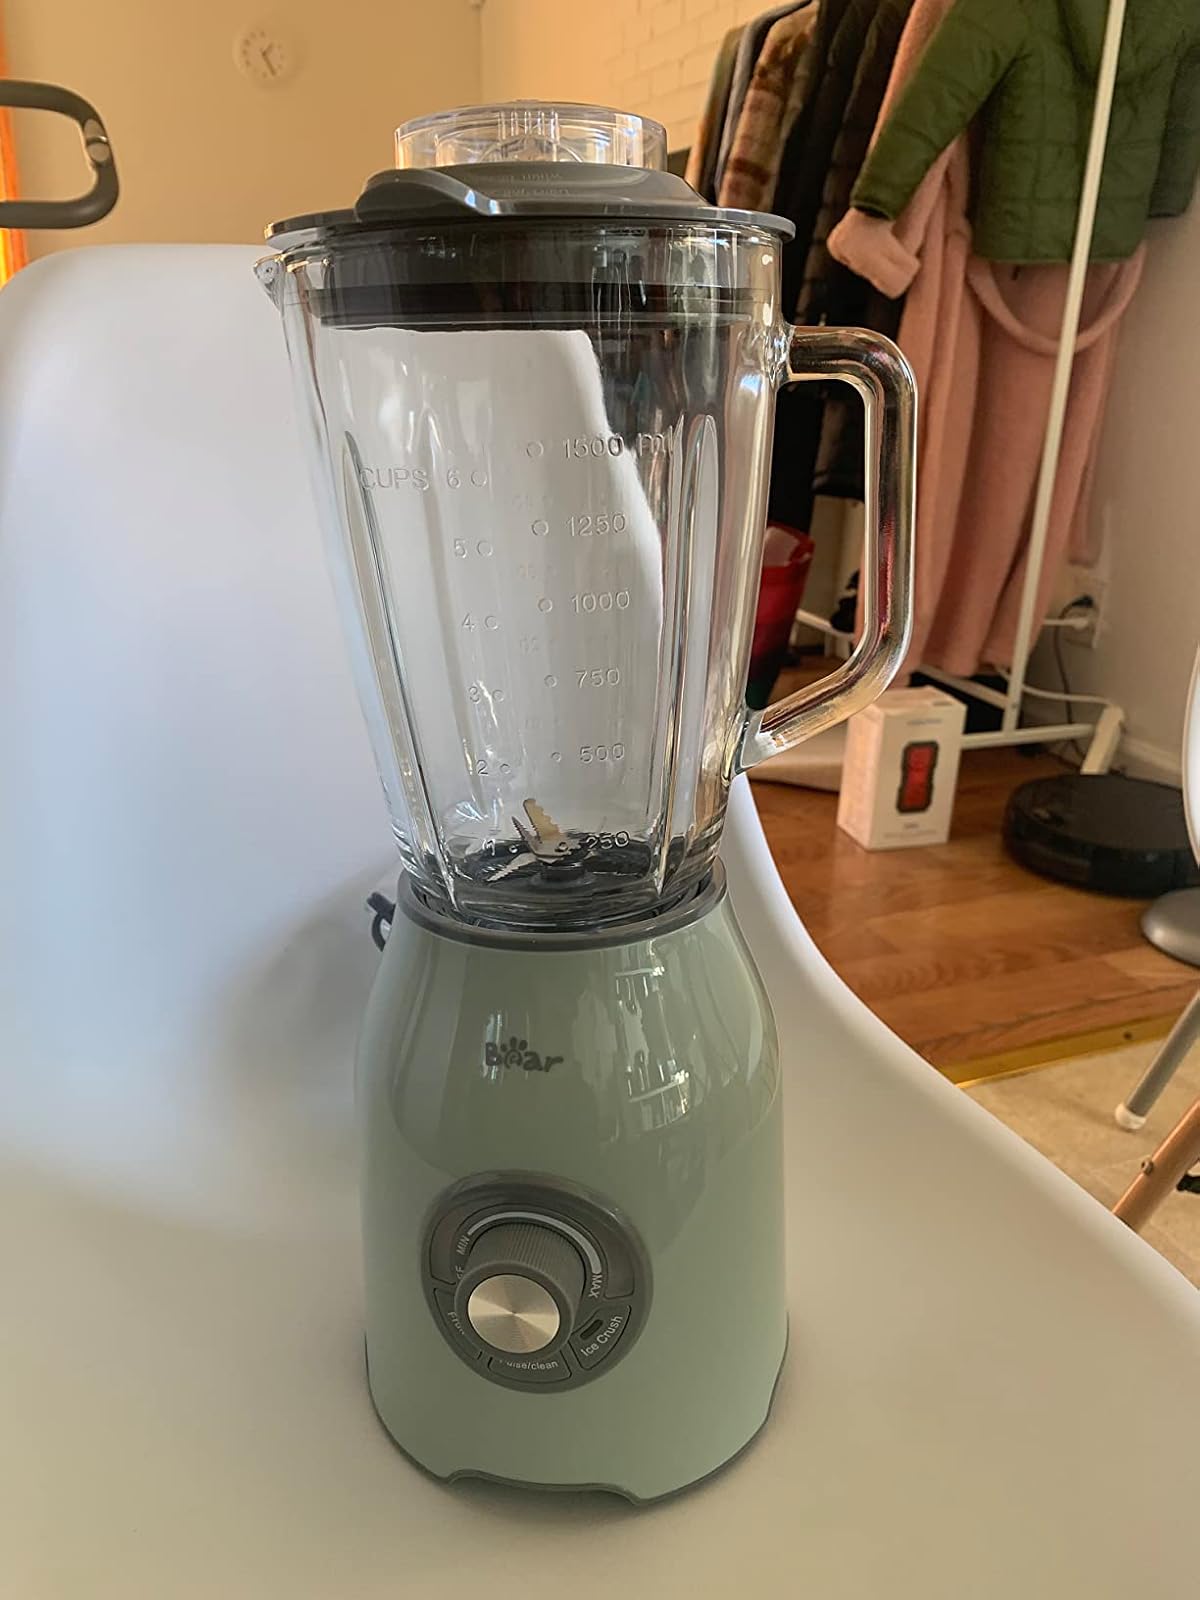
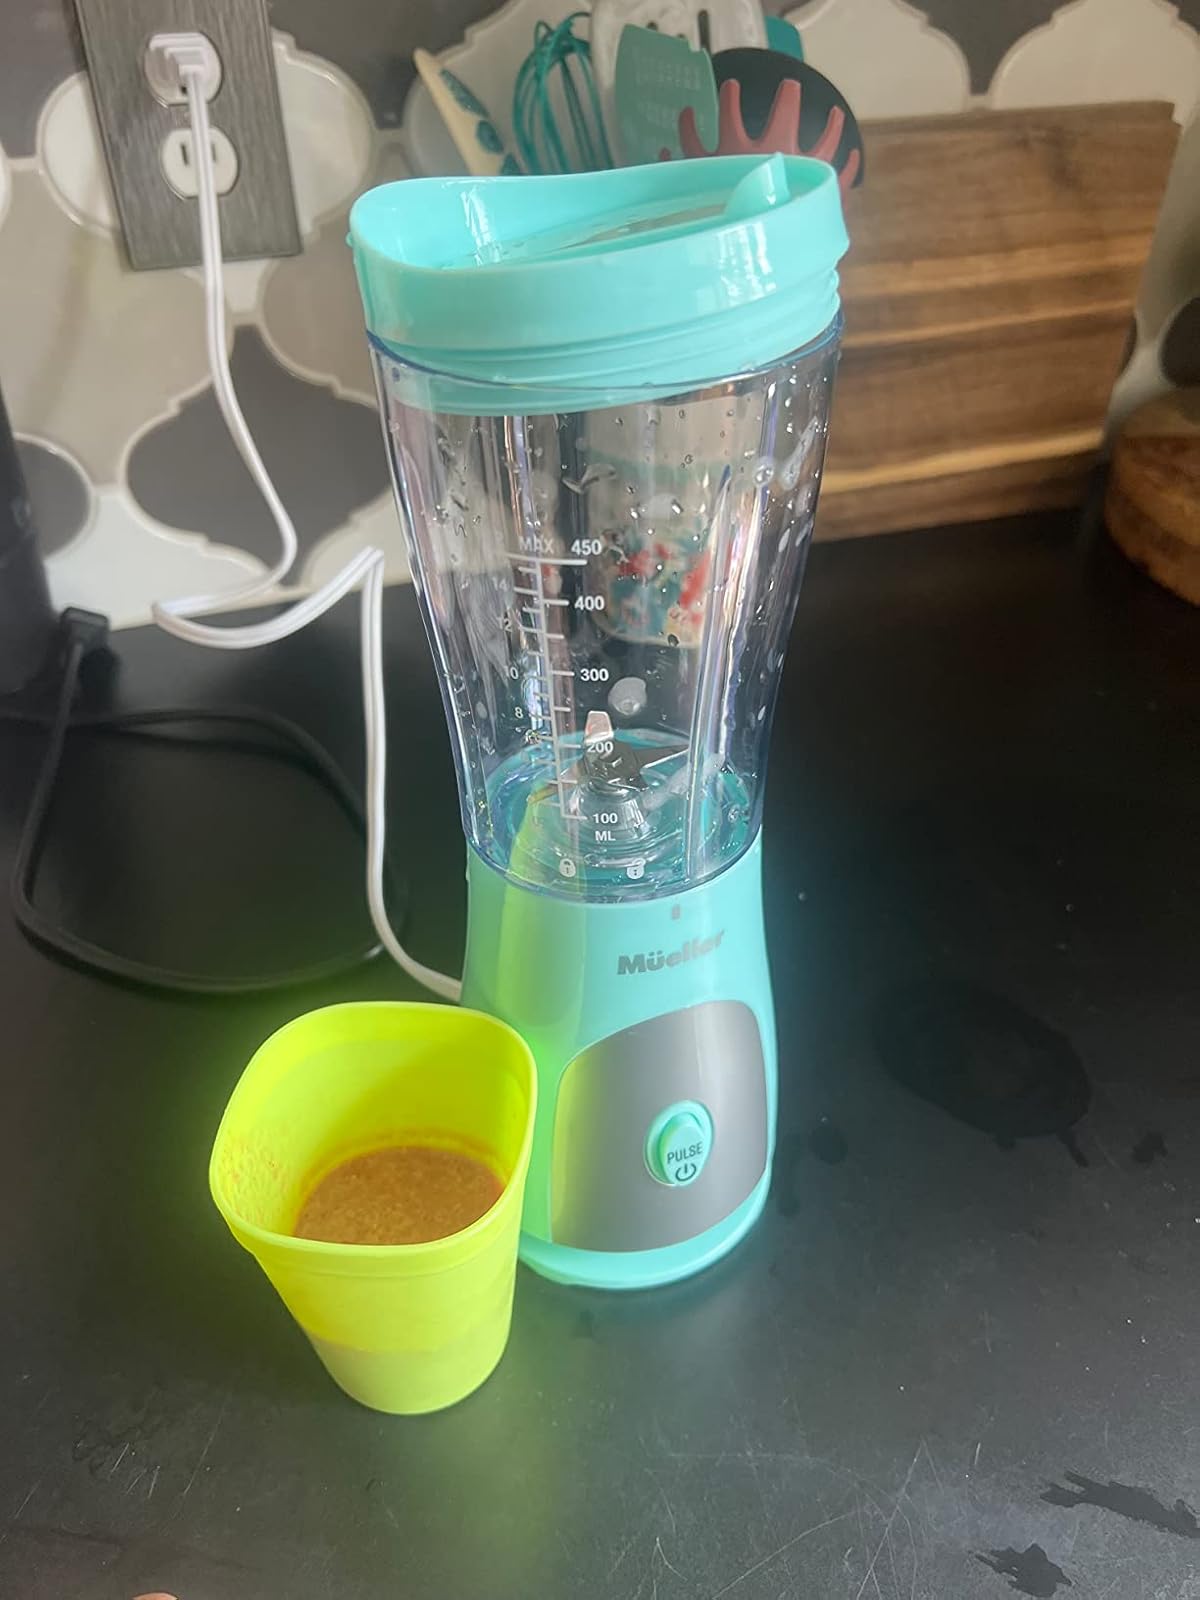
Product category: items_blender
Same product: no